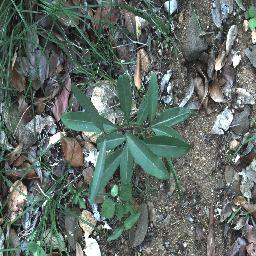
Label: rubber_vine